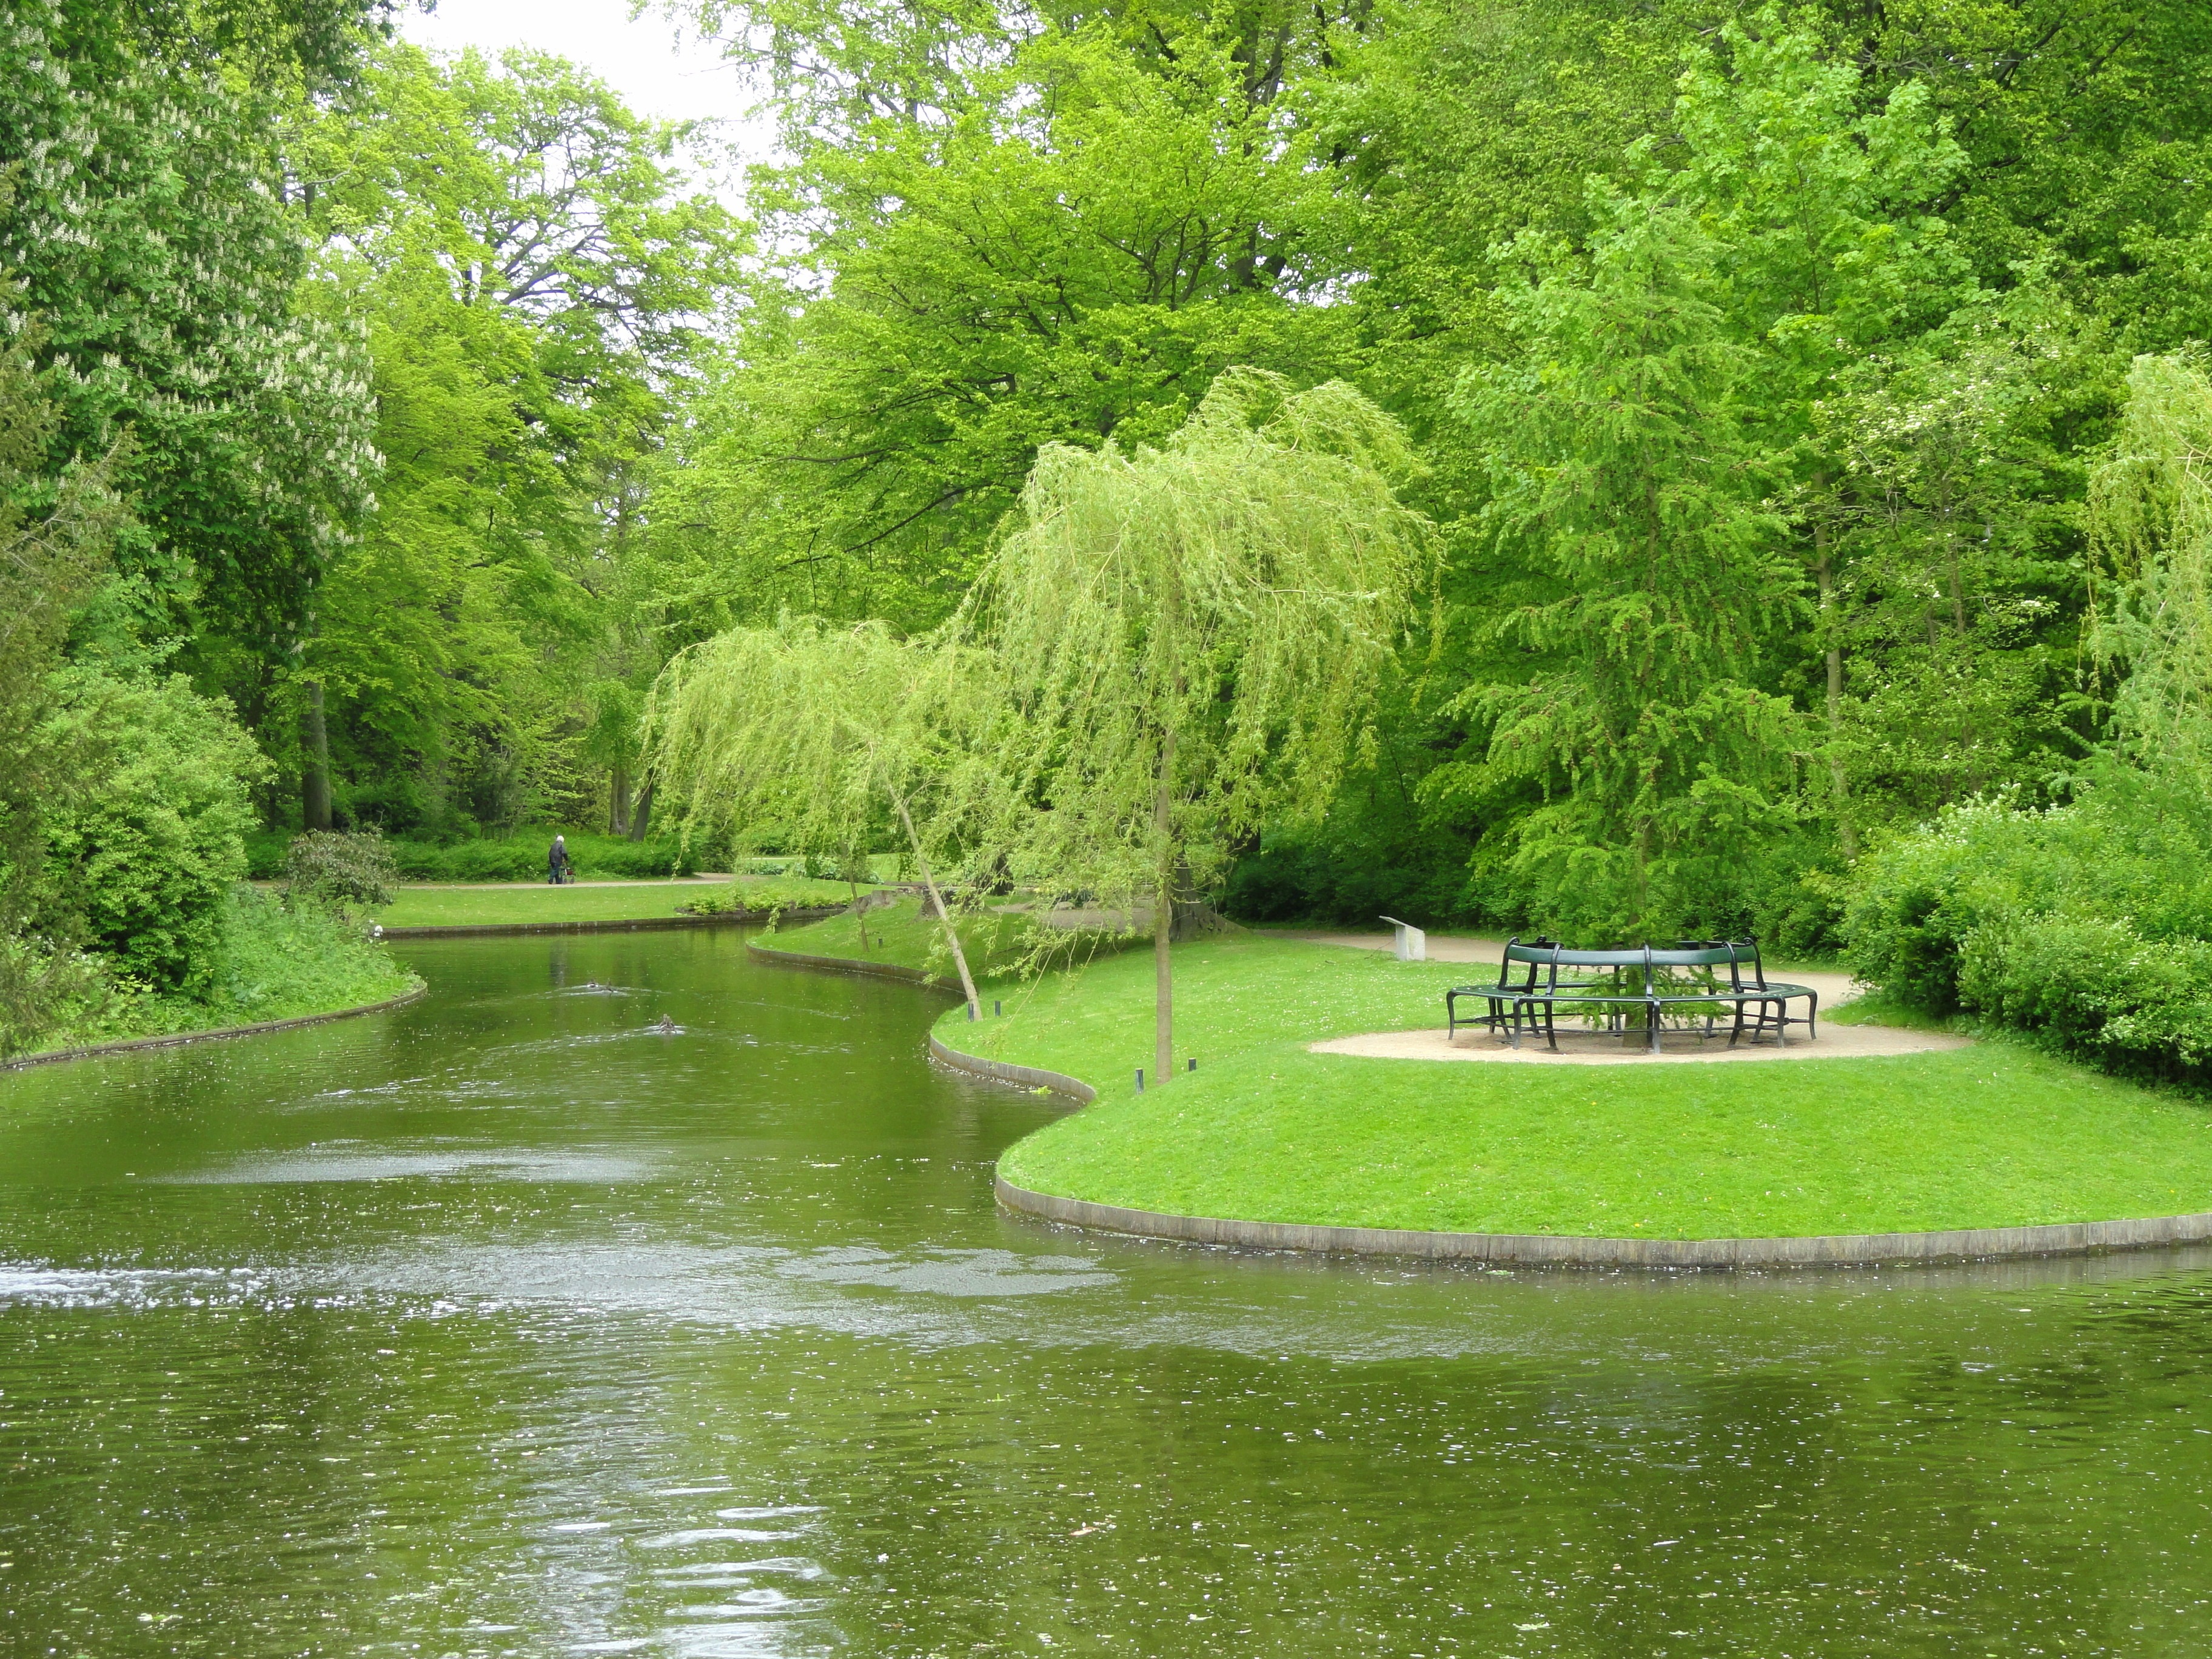
landscape, tree, water, nature, grass, plant, lawn, meadow, flower, summer, pond, foliage, stream, spring, green, scenic, park, scenery, backyard, botany, garden, waterway, trees, outside, shrubs, reflections, denmark, copenhagen, botanical garden, woodland, ecosystem, fish pond, landscape architect